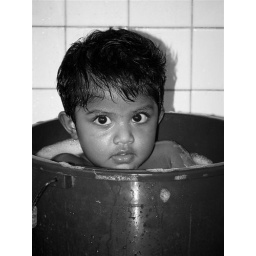
Baby girl having a bath in a bucket. (c) All Rights Reserved